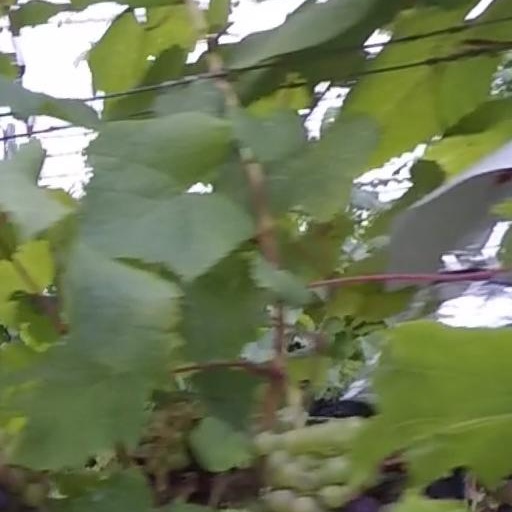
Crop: grape